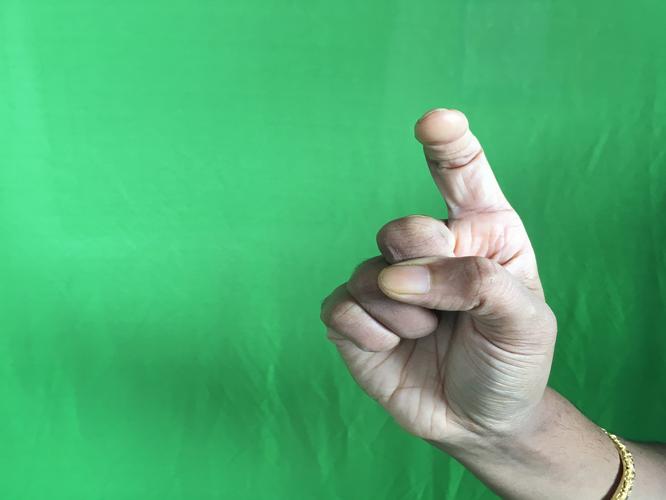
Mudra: Tamarachudam
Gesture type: single_hand